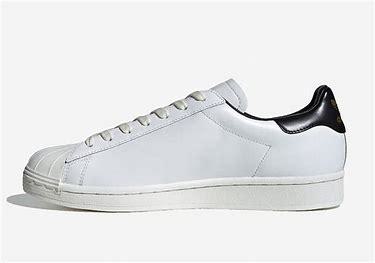
Brand: Adidas
Model: Superstar Pure